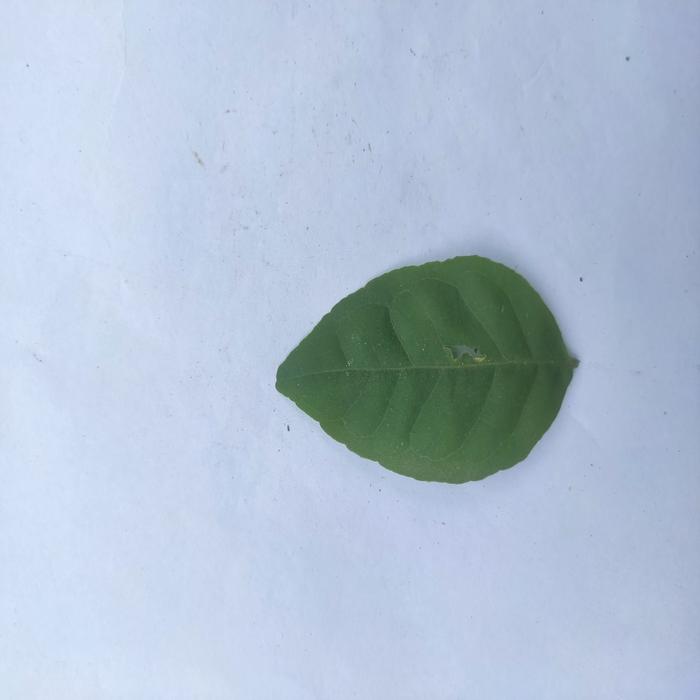
Crop: Aegle Marmelos
Leaf condition: Healthy_Leaf